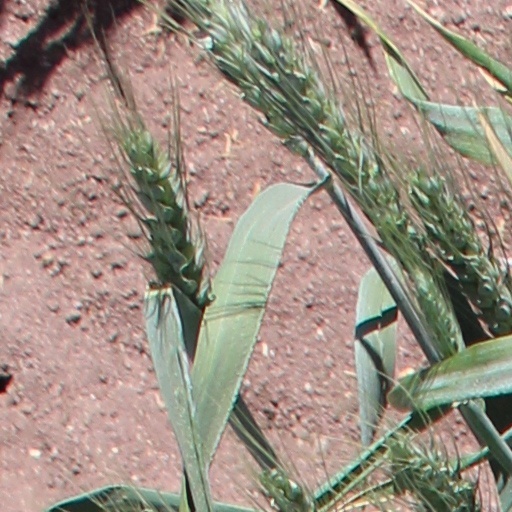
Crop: wheat